Pro-nuclear energy movement

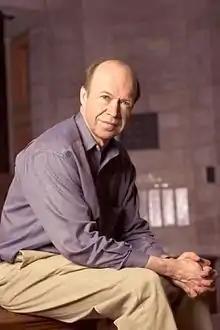
James Edward Hansen

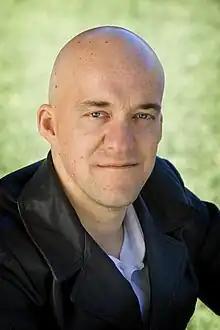
Prof. Barry W. Brook

The International Thermonuclear Experimental Reactor, located in France, is the world's largest and most advanced experimental tokamak nuclear fusion reactor project. A collaboration between the European Union (EU), India, Japan, China, Russia, South Korea and the United States, the project aims to make a transition from experimental studies of plasma physics to electricity-producing fusion power plants. However, the World Nuclear Association says that nuclear fusion "presents so far insurmountable scientific and engineering challenges". Construction of the ITER facility began in 2007, but the project has run into many delays and budget overruns. The facility is now not expected to begin operations until the year 2027—11 years after initially anticipated.